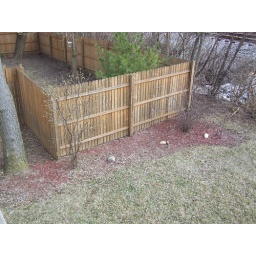
Long flower bed in back yard